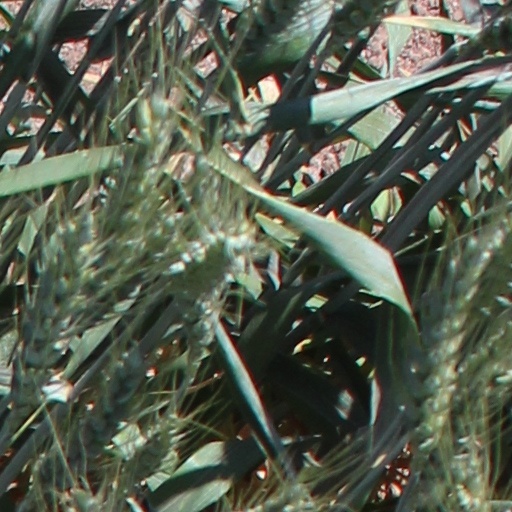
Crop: wheat